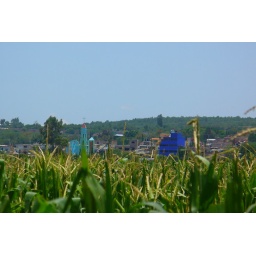
the big blue buiding is my uncles house its the biggest in the city and it's where we stayed